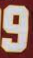
Number: 9